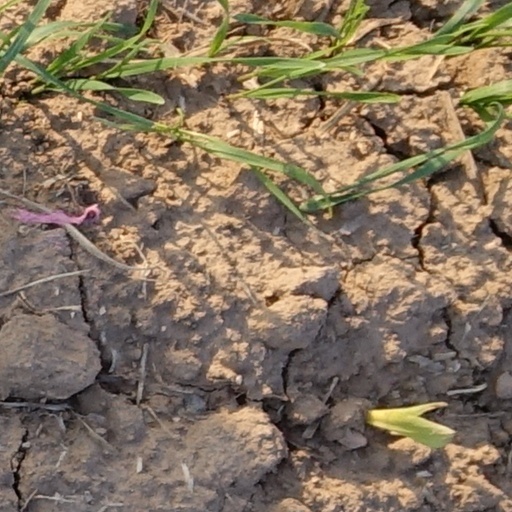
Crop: wheat